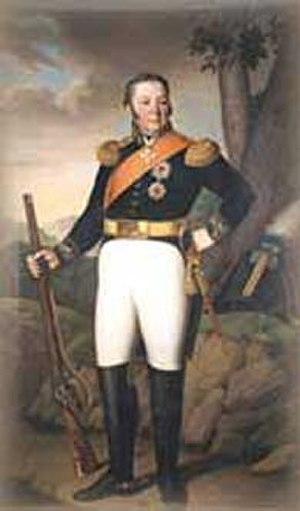
Gonthier-Frédéric-Charles Iᵉʳ est un prince de la maison de Schwarzbourg né le 5 décembre 1760 à Sondershausen et mort le 22 avril 1837 dans cette même ville. Il règne sur la principauté de Schwarzbourg-Sondershausen de 1794 à 1835.